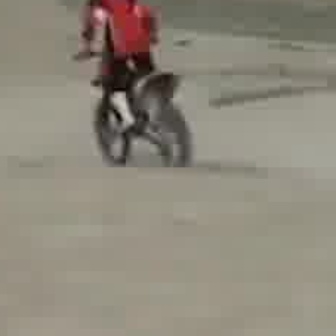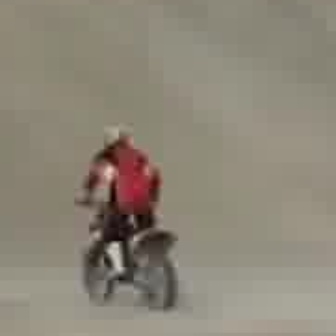
  Please identify the target specified by the bounding box [66,44,189,167] in the first image and locate it in the second image. Return the coordinates in [x_min,y_min,x_max,y_max] format.
Answer: [65,194,178,307]